Great Sitkin Island

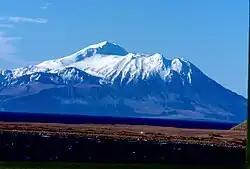
View of Great Sitkin Volcano from the shore of Adak Island (1990).

Great Sitkin Island is a volcanic island in the Andreanof Islands of the Aleutian Islands of Alaska. The island covers a total area of and lies slightly north of a group of islands which are located between Adak Island and Atka Island.